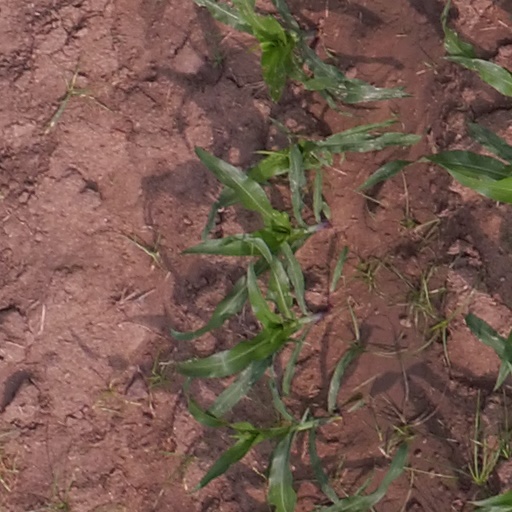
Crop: maize; corn